Ann C. Whitman

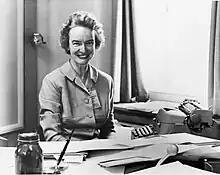
Whitman in 1958

Ann Cook Whitman (June 11, 1908 – October 15, 1991) was an American secretary and government official who served as chief of staff to the vice president from 1974 to 1977, and personal secretary to President Dwight D. Eisenhower from 1953 to 1961.